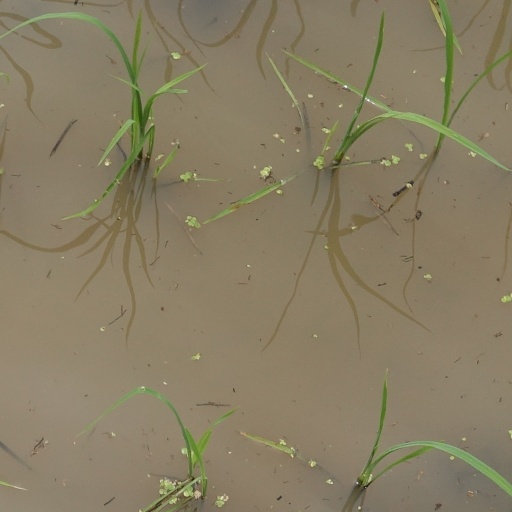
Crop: rice